Ruzbihan Baqli

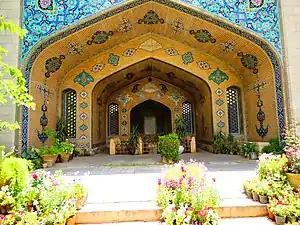
Tomb of Ruzbihan Baqli in Shiraz, Iran

Baqli's center for Sufi training and his teachings remained popular several generations after his death. Ruzbihan Baqli died in 1209 in Shiraz and was placed in a tomb in his ribat. For several generations after his death, Ruzbihan Baqli's legacy as a Sufi master continued and Shiraz became a place of pilgrimage. However, the popularity of his order waned and eventually disappeared and his tomb fell into disrepair.